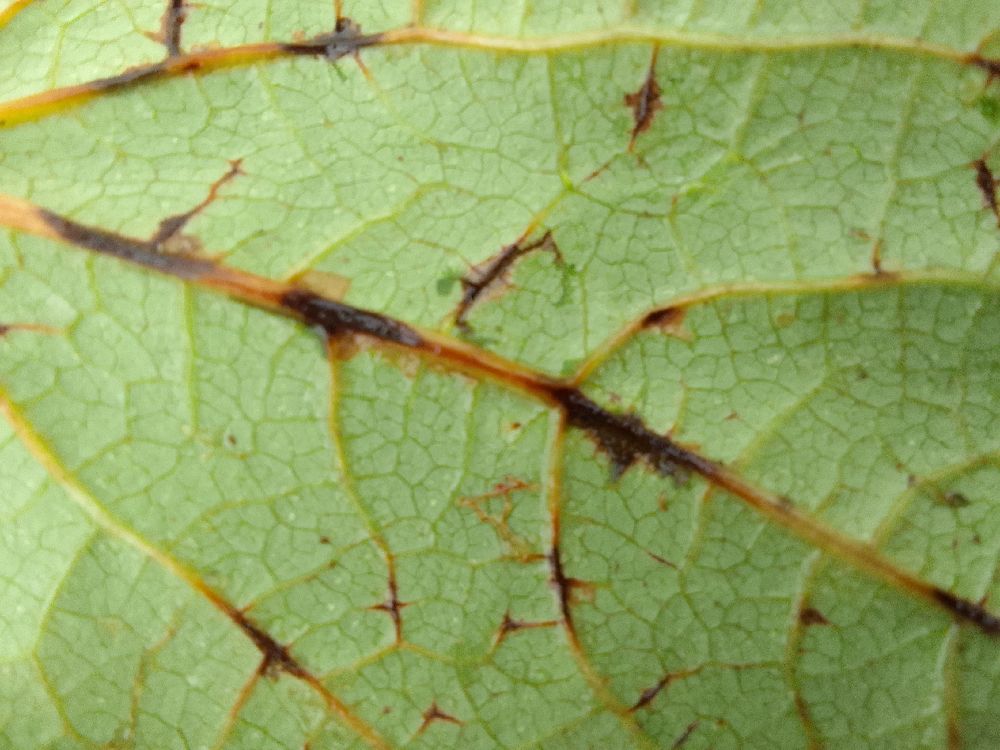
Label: anthracnose